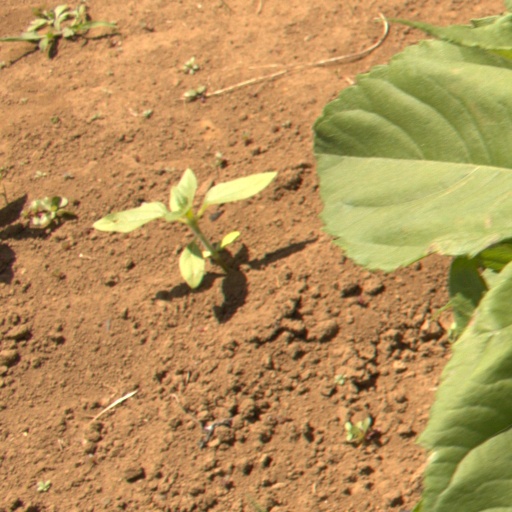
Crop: Jerusalem artichoke